List of township-level divisions of Shaanxi

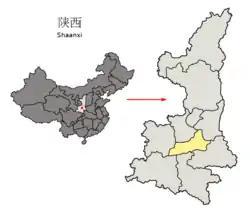
Location of Xi'an within Shaanxi

Xi'an is divided into eleven districts and two counties.